Władysław Neubelt

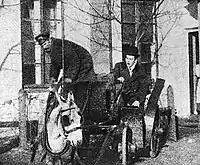
A scene from 1902 silent short film "Cabman's Adventure", which presumably features Neubelt in the role of a cabman.

Władysław Józef Neubelt was most likely born on 1 February 1879 in Elżbietów, Poland. Some sources alternatively list his day and place of birth as 5 February 1879 in Warsaw, Poland. He was a son of Józef Neubelt and Katarzyna Neubelt (née Czeszajko). He graduated gymnasium (middle school) in Siedlce, Poland, and in 1900, the drama school in the Warsaw. On 22 April 1900, he debuted in the Summer Theatre in Warsaw. Throughout his career he played in various theaters, mostly in Warsaw, but also in Łódź, Lublin, and Kraków.